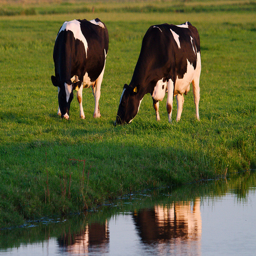
Two cows grazing in a pasture by a stream.
Two cows are crazing on a green pasture.
The reflection of two grazing cows in the water.
Two black and white cows graze on grass nearby a pond.
Two animals that are eating some grass together.